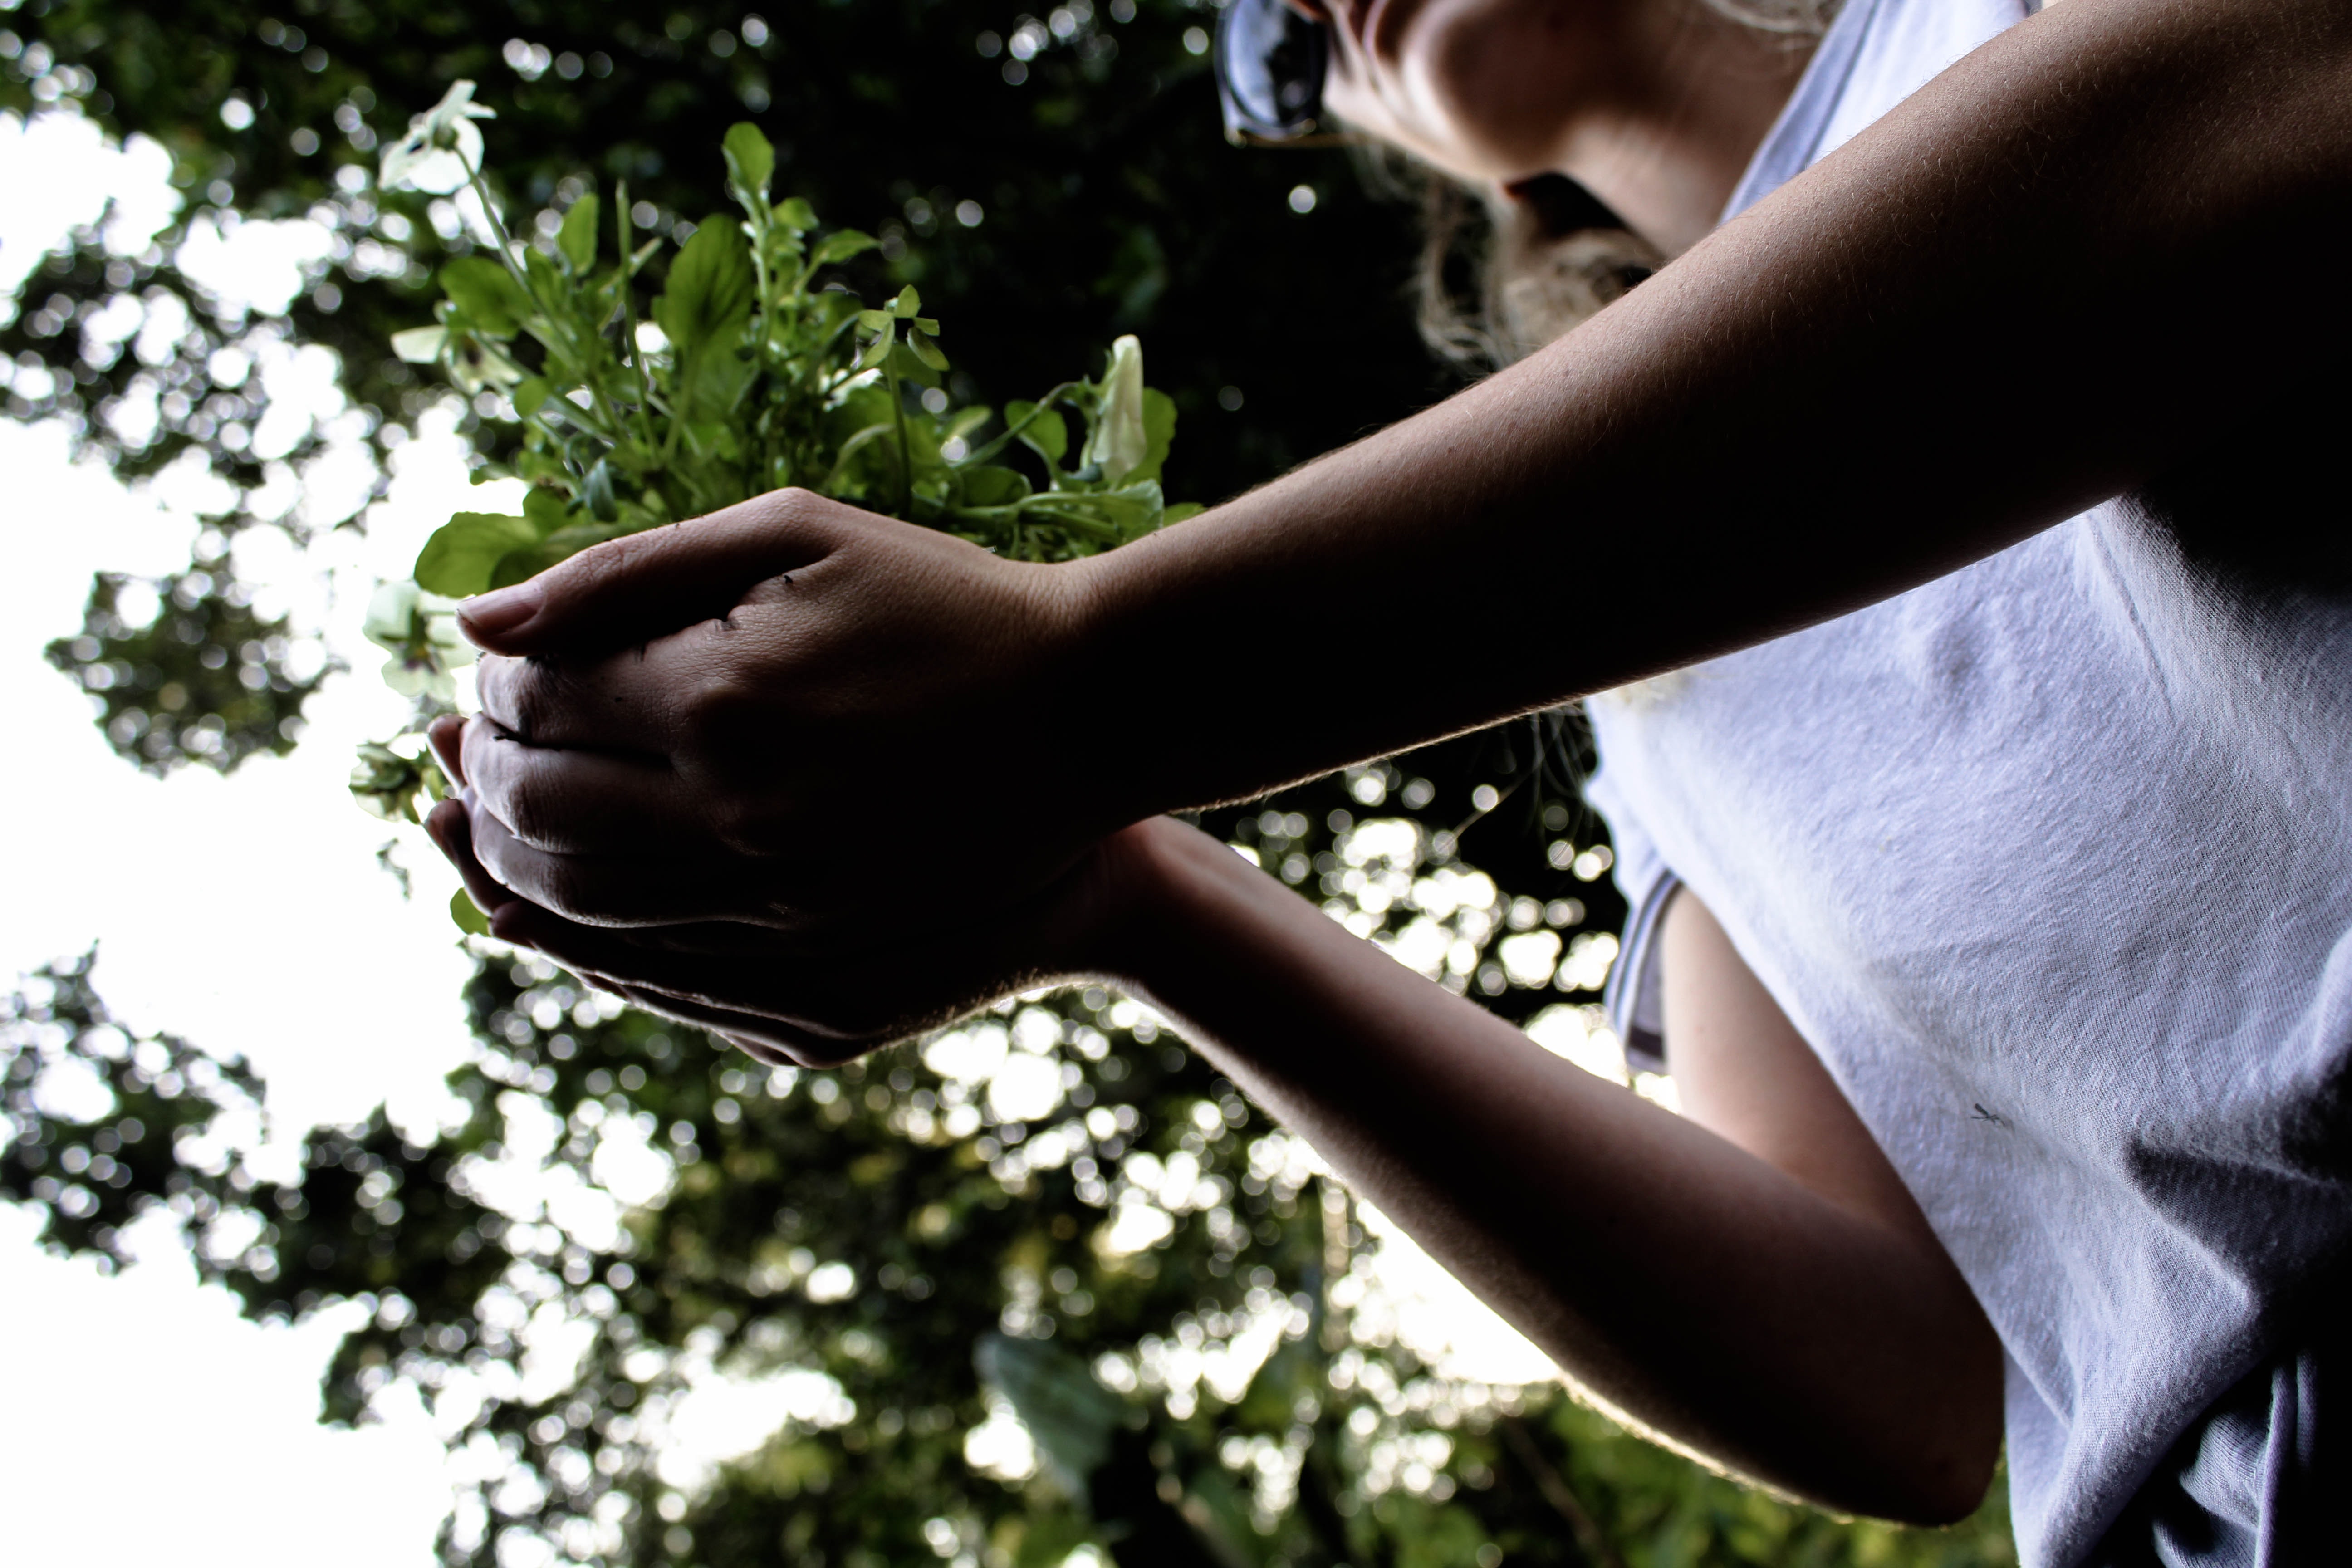
hand, arm, tree, botany, gesture, leaf, branch, photography, spring, grass, finger, adaptation, plant, elbow